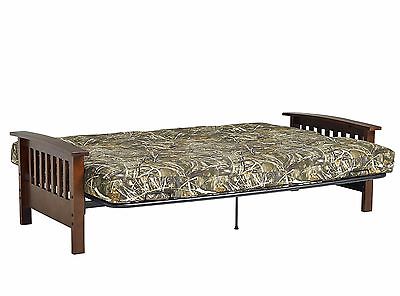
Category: sofa